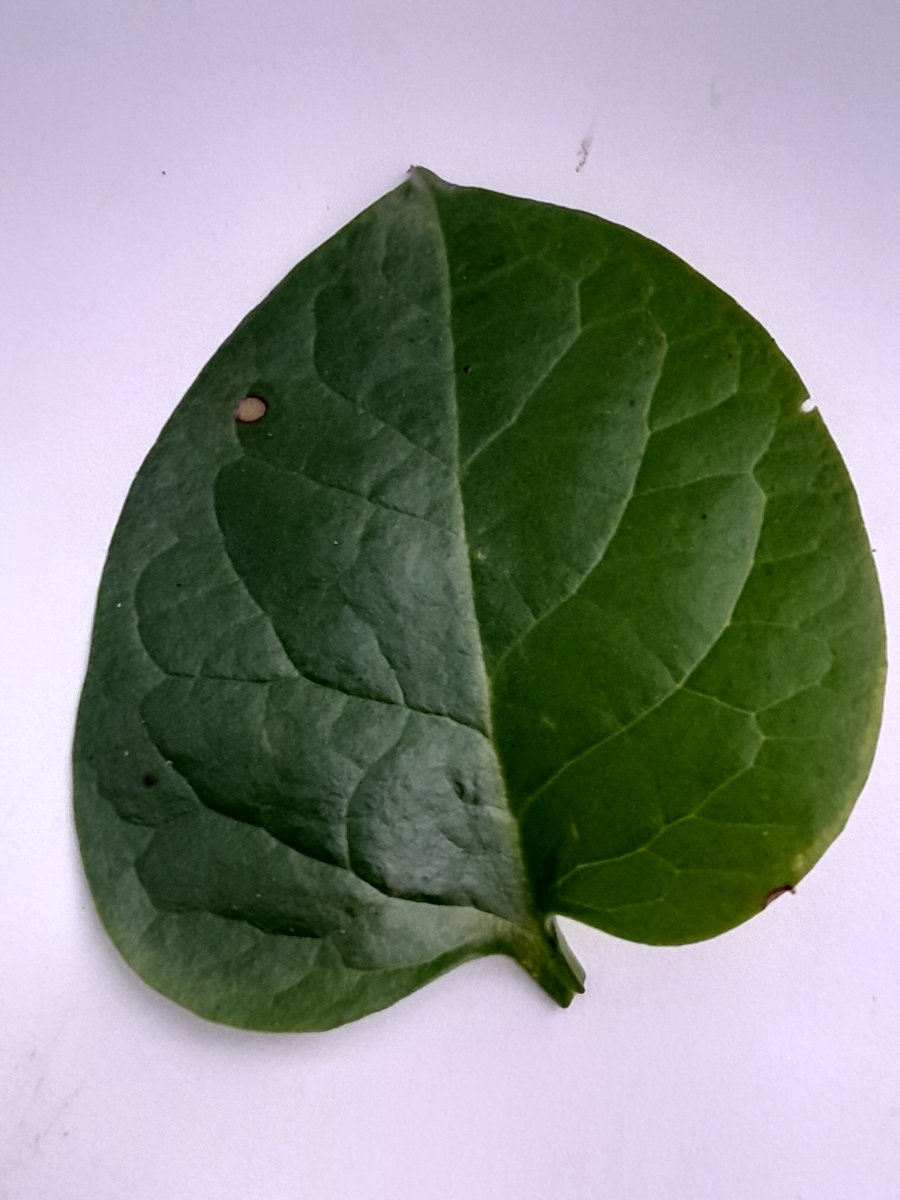
Label: Bacterial-Spot